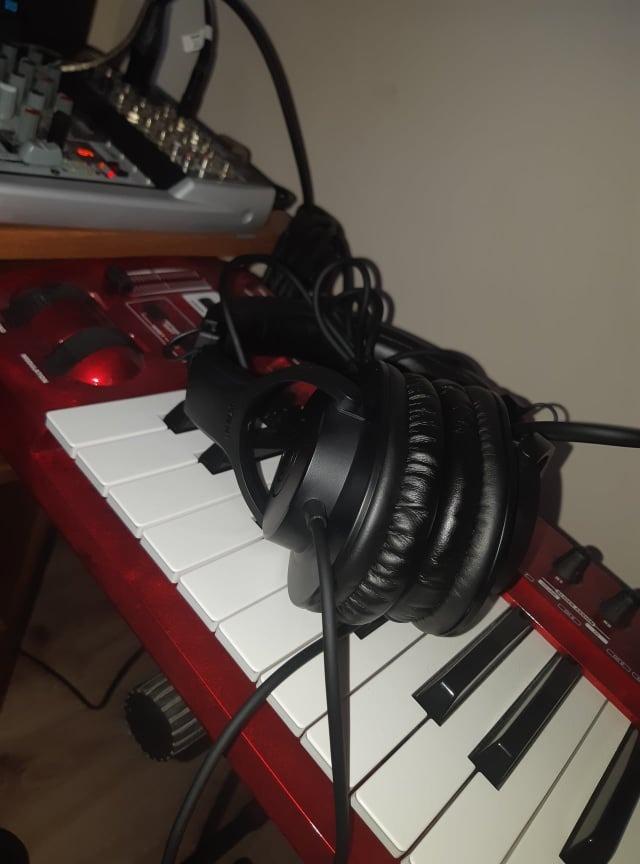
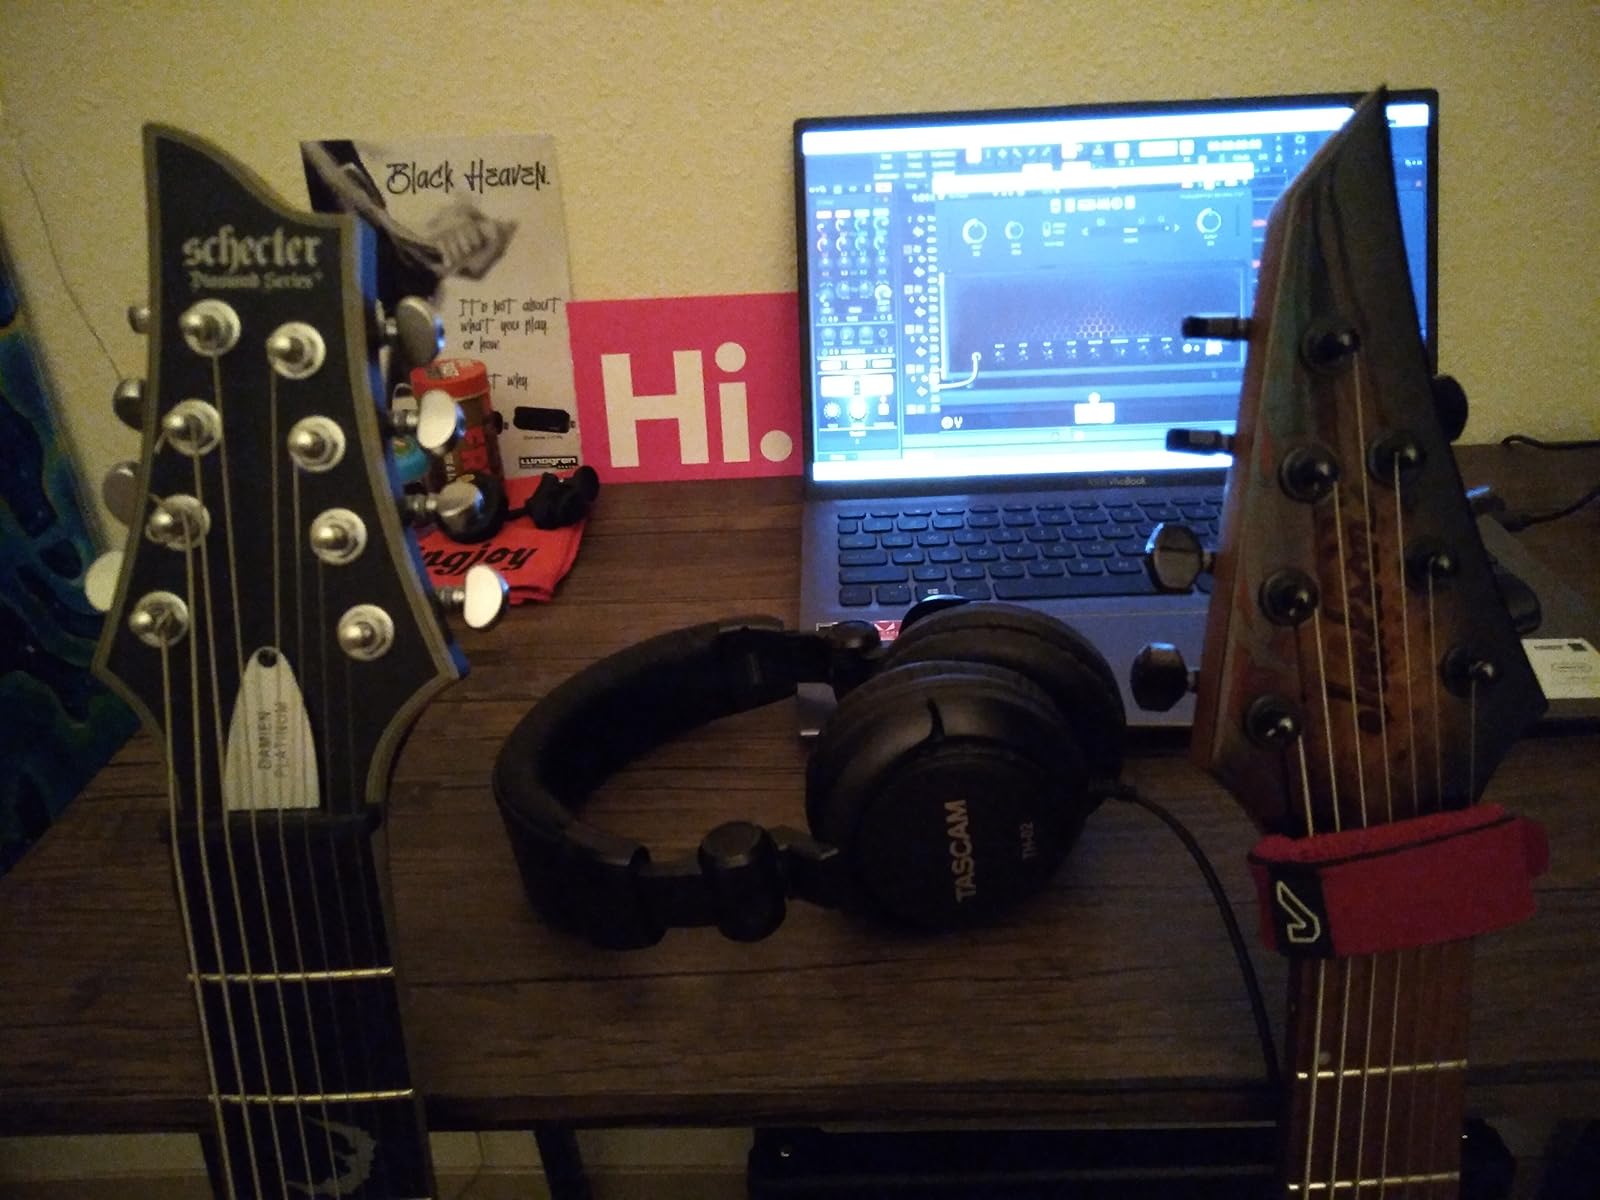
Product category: headphones
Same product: no